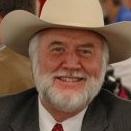
Age: 66